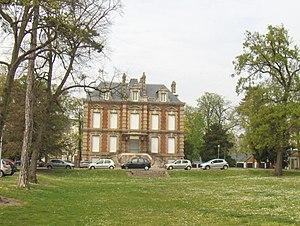
bibliothèque municipale et en logements sociaux